Poles in France

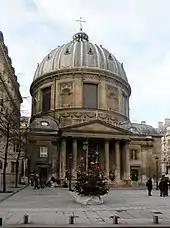
Notre-Dame-de-l'Assomption is the main Polish church of Paris.

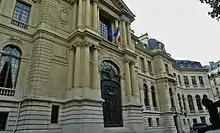
The Potocki Palace in Paris was built in years 1878-1884

The so-called Great Emigration was the flood of exiles in the aftermath of both the 1830-1 November Uprising, and a generation later, the January Uprising, made up of political élites mainly from the Russian Partition of Poland-Lithuania between 1831 and 1870 who settled in France.